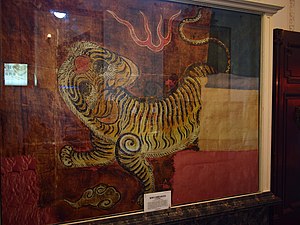
Republikken Formosa
Nationalflag for Republikken Formosa, udstillet i National Taiwan Museum.
Republikken Formosa var en republik, der eksisterede på Taiwan fra 23. maj 1895 til 21. oktober 1895. Da Qing-dynastiet i Kina på grund af freden i Shimonoseki skulle give Taiwan til Japan var der nogle lokale adelige og tilhængere af Qing-dynastiet der proklamerede Republikken Formosa i håb om, at det kunne forhindre, at Taiwan blev japansk. Efter kun 5 måneder gik japanske soldater i land på Taiwan, og efter nogle dage erobrede de hovedbyen Tainan, hvilket afsluttede modstanden mod japansk besættelse.